Fish scale

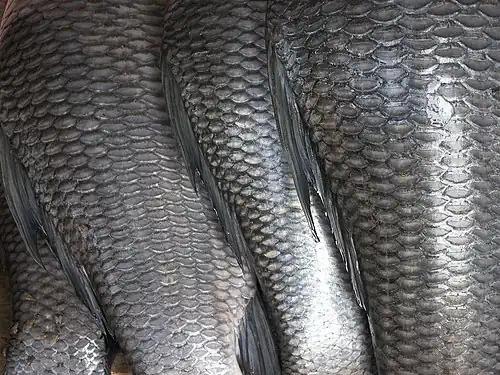

A fish scale is a small rigid plate that grows out of the skin of a fish. The skin of most jawed fishes is covered with these protective scales, which can also provide effective camouflage through the use of reflection and colouration, as well as possible hydrodynamic advantages. The term "scale" derives from the Old French , meaning a shell pod or husk.